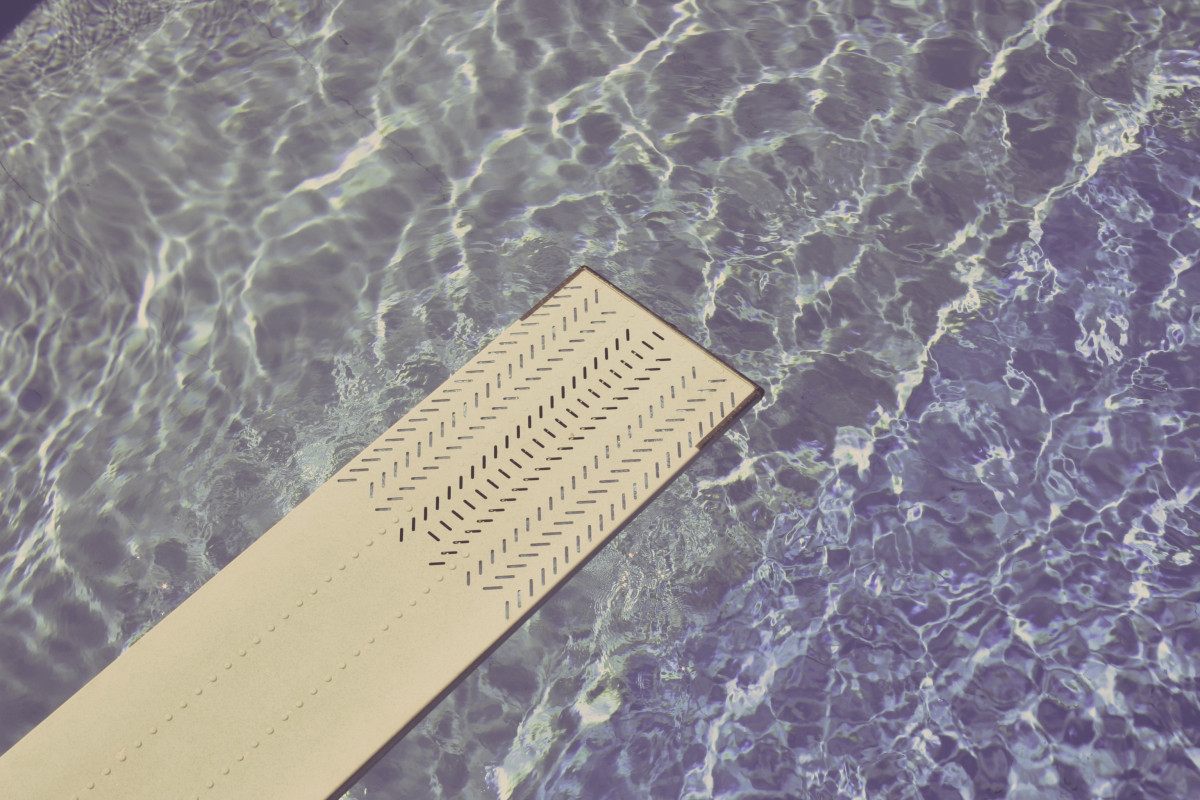
Tags: pool, swim, diving board